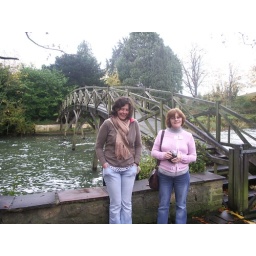
Kirsty and Our Ma by the wooden bridge at The Trout Inn in Inspectormorseland.